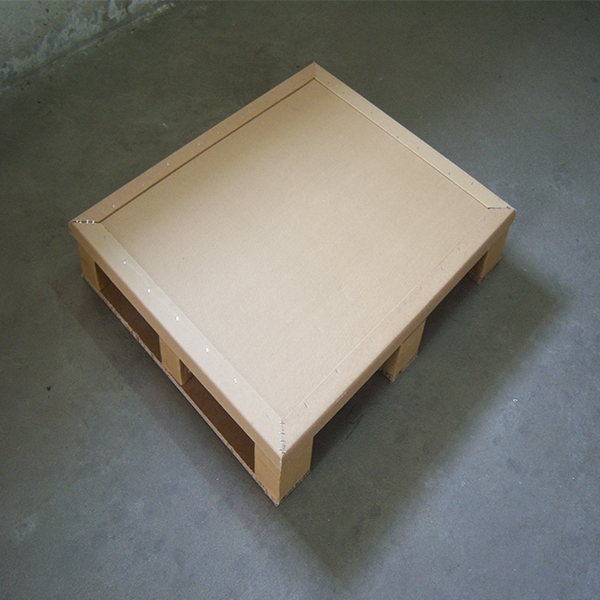
Label: cardboard